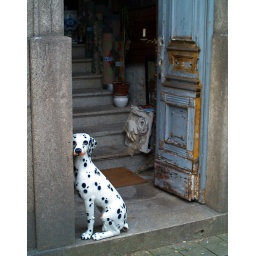
A porcelain dalmatian dog at the door of what seemed to be an antique shop in Porto.